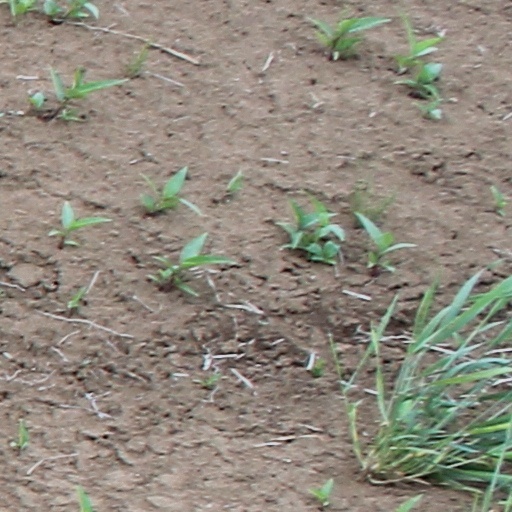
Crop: wheat